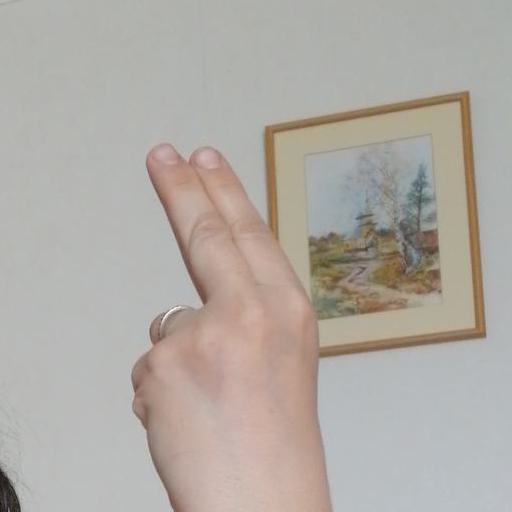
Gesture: two_up_inverted